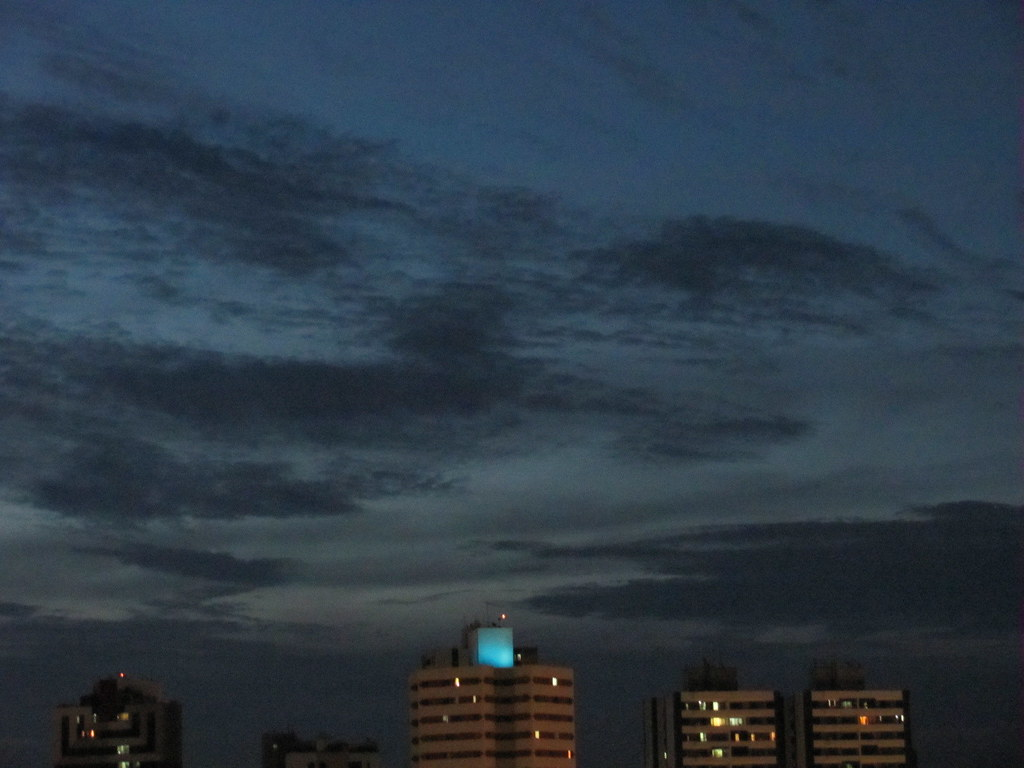
Fire: no
Smoke: no